Vincent Parker

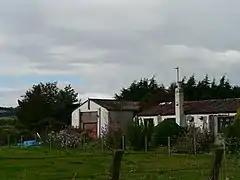
Old RAF Building at RAF Milfield. Vets had brews on the ground floors...

Like Parker, the lock-pick Guigues was a serial escaper... In 1943, the guards shifted Fredo Guigues. The Wehrmacht moved the French officers to Lübeck, though a harassed Guigues would later return to the castle... The alarmed parcel store was above the French quarters. Guigues had cracked the store. Before leaving, Guigues had a chat with Dick Howe and Parker...